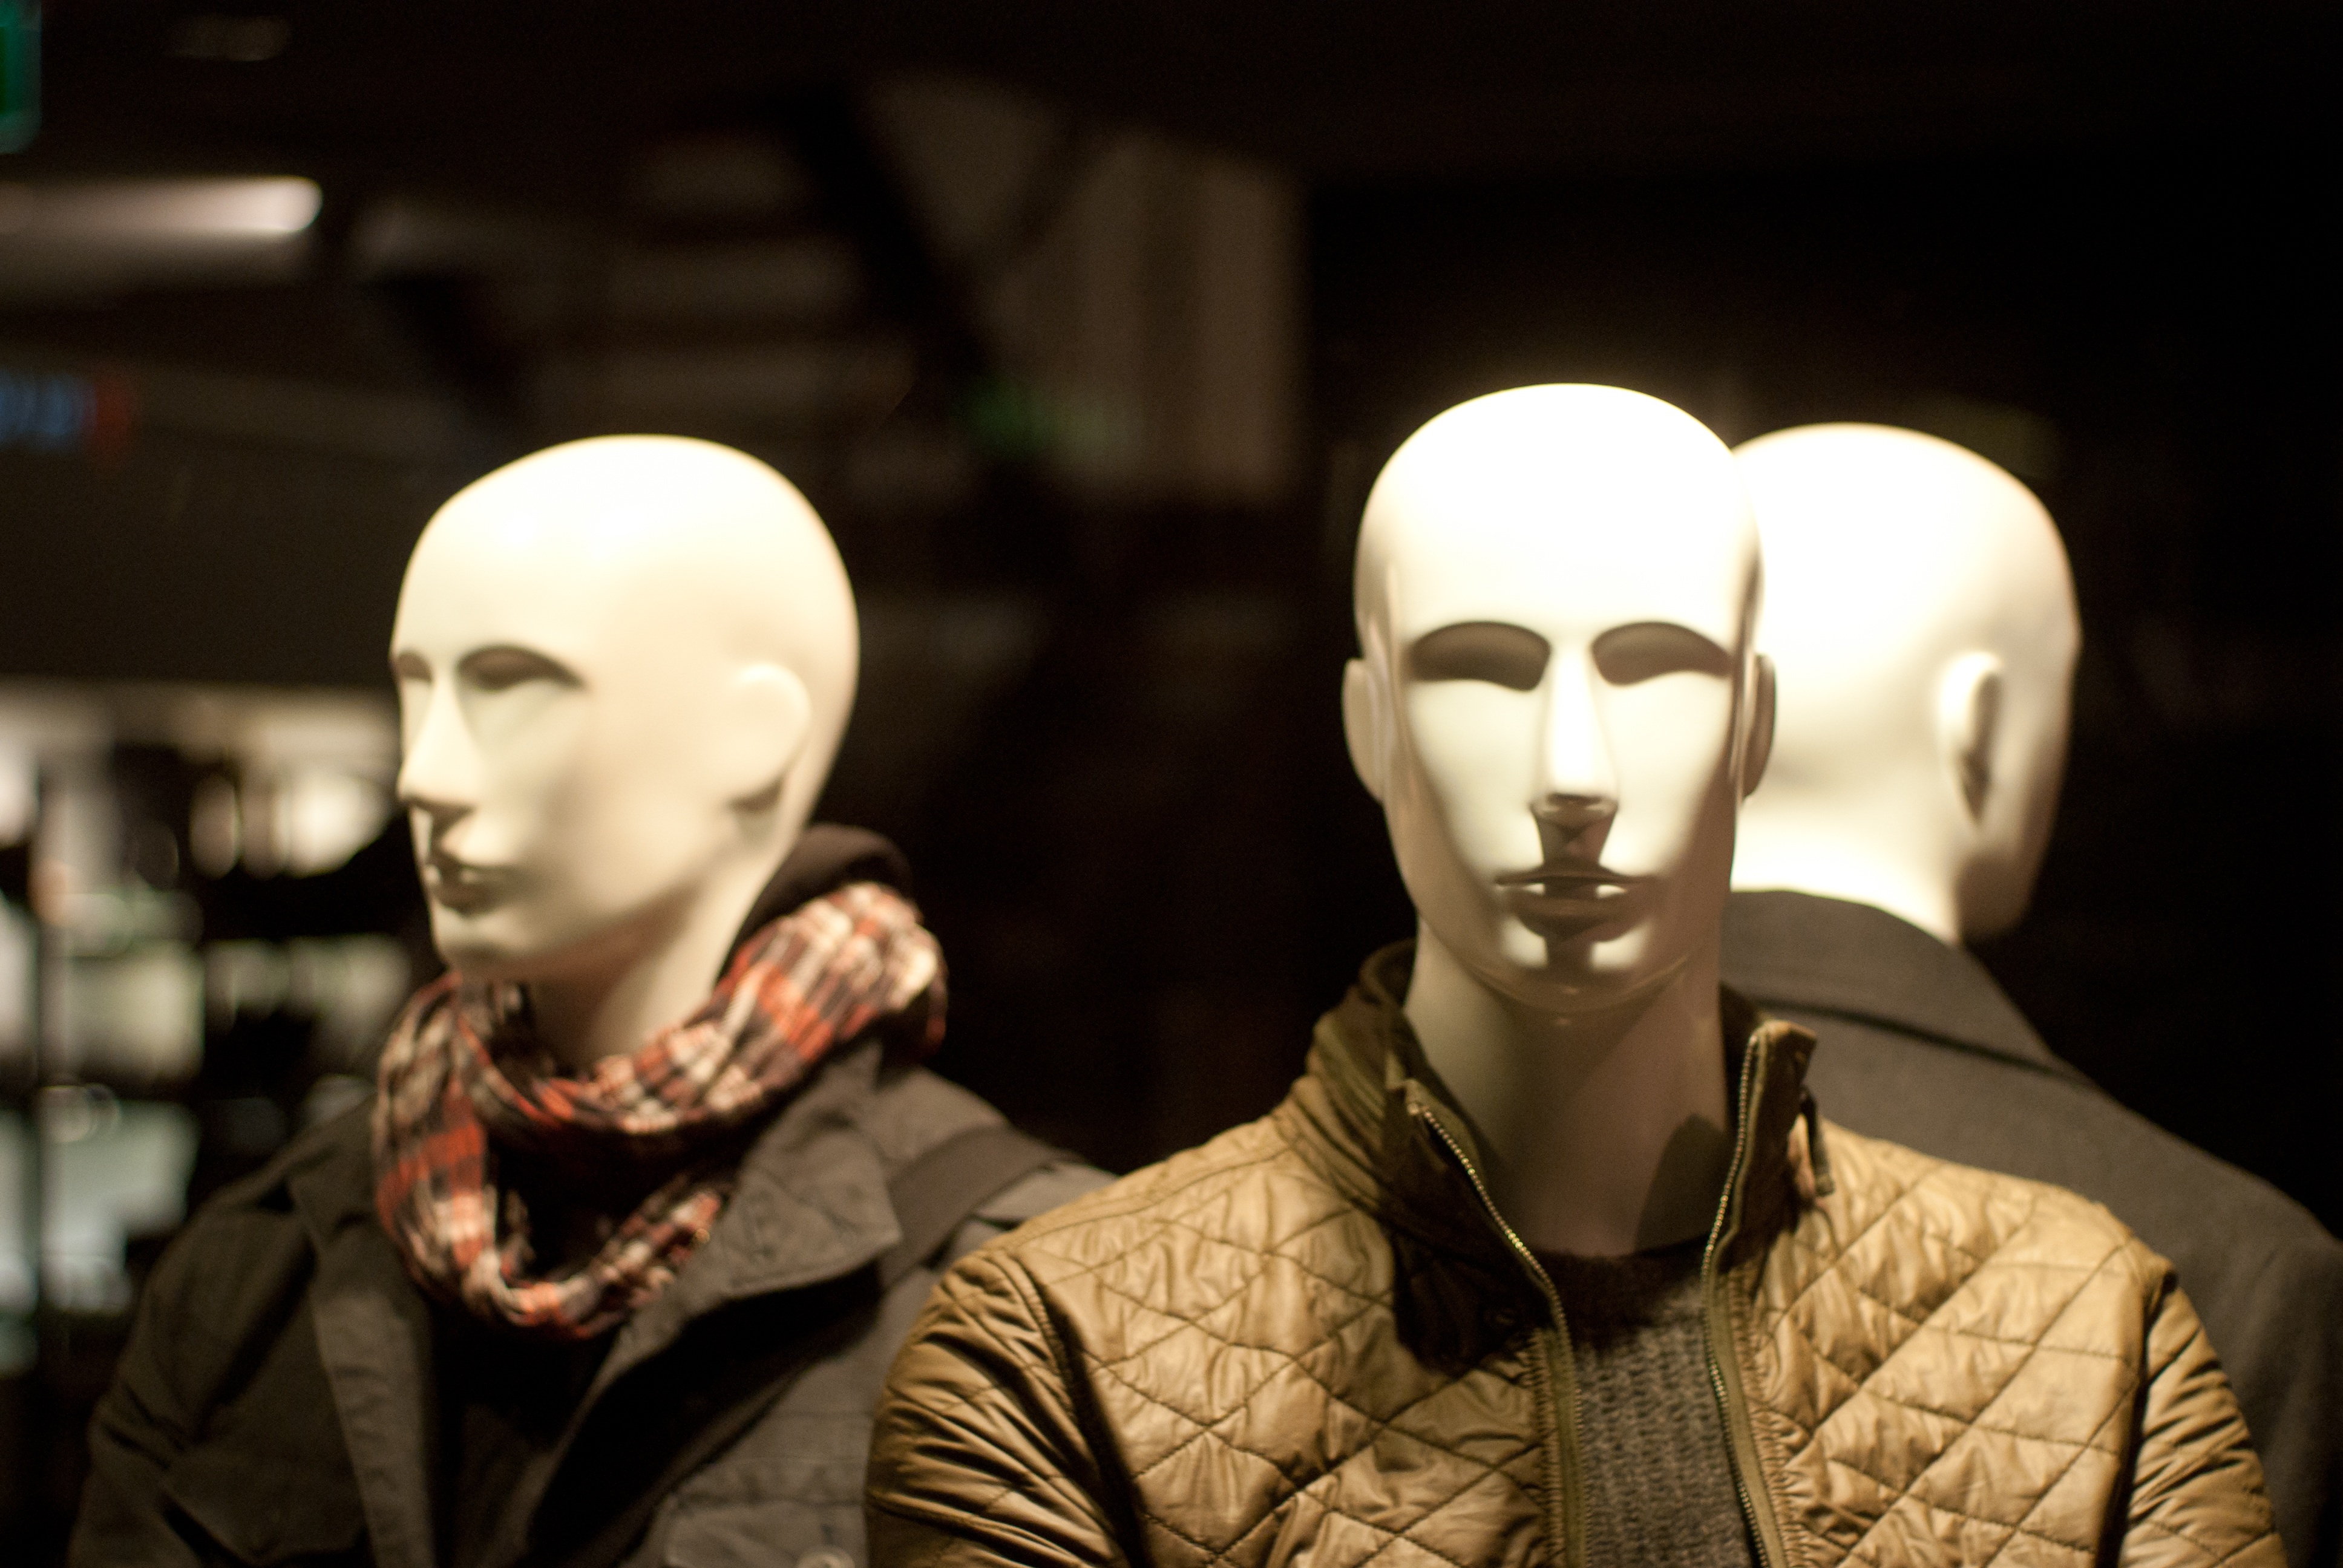
portrait, darkness, fashion, art, head